Dixie District Schools

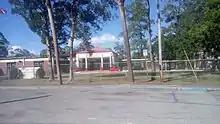
Dixie County High School

Dixie County School District, also known as Dixie District Schools, is a school district serving Dixie County, Florida. It is headquartered in Cross City.